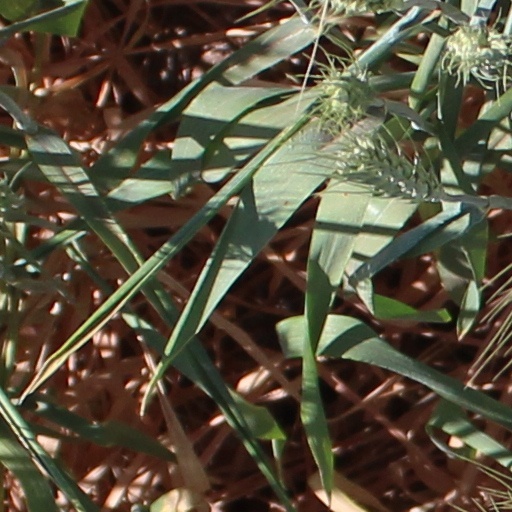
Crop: wheat